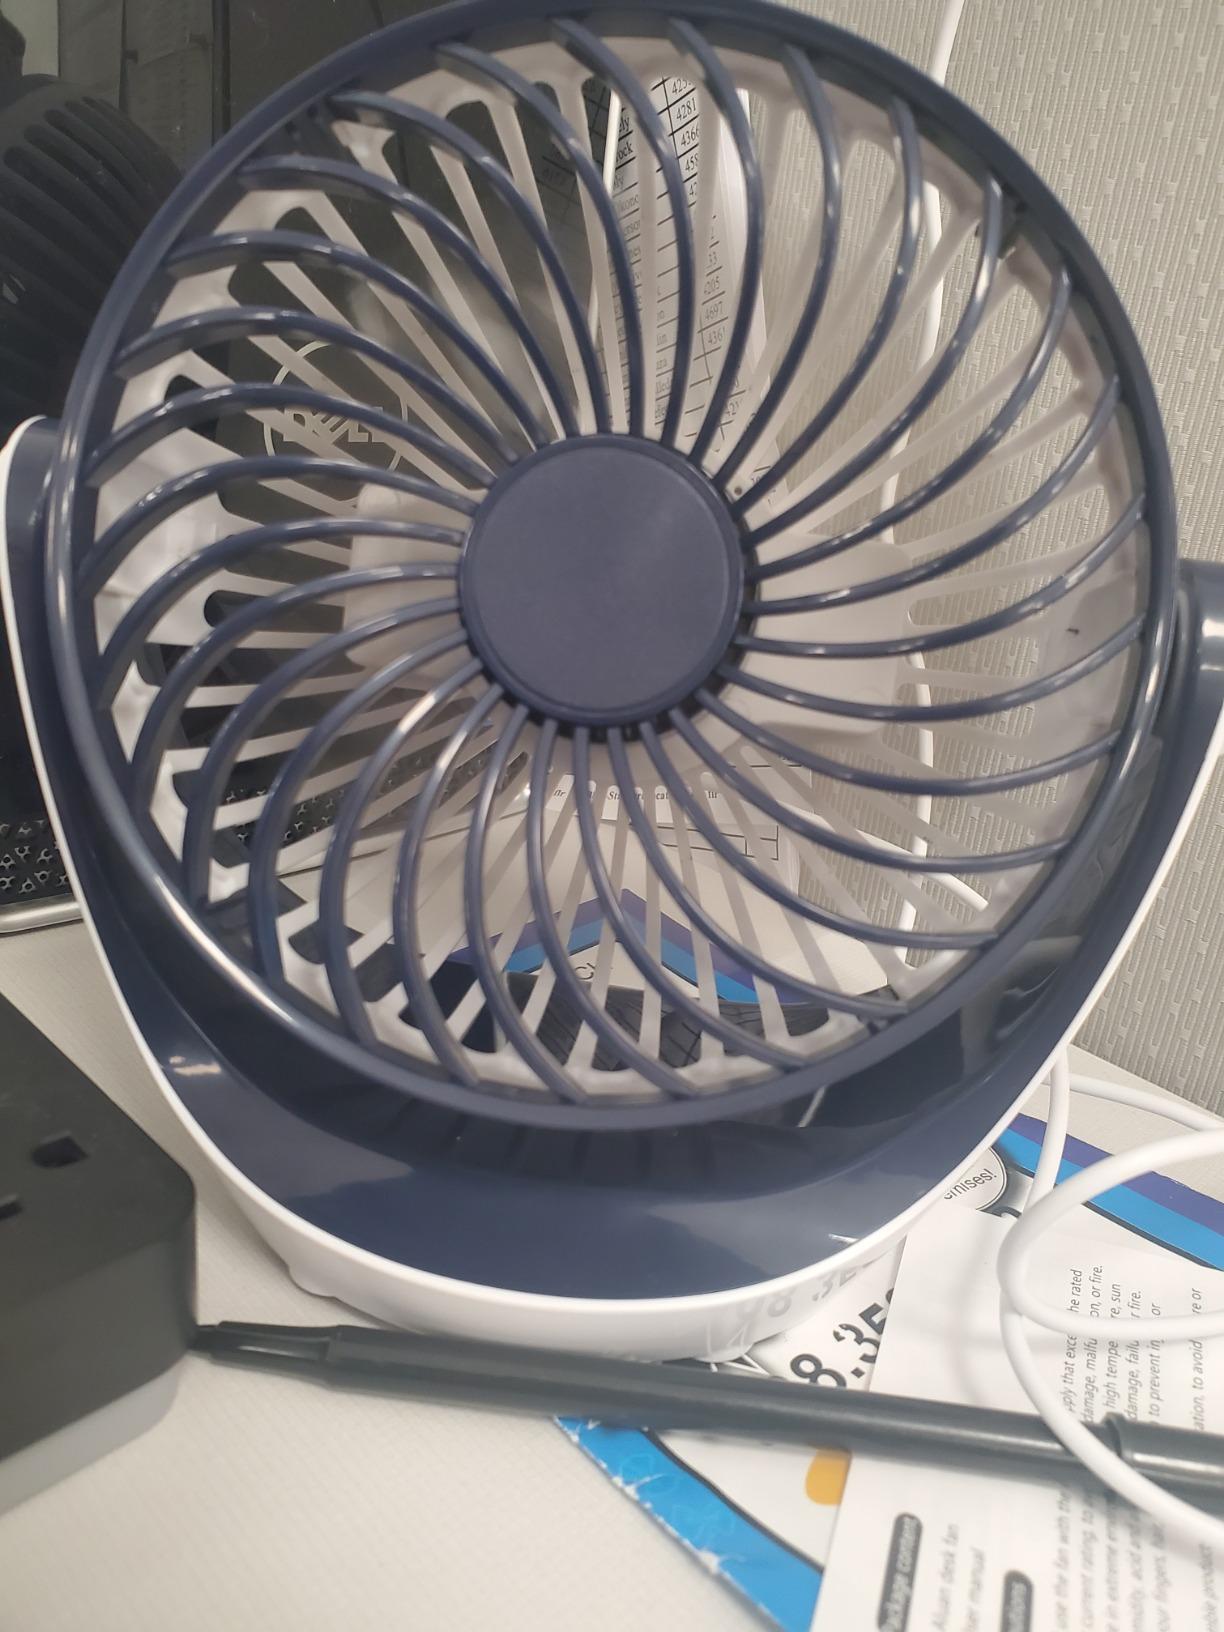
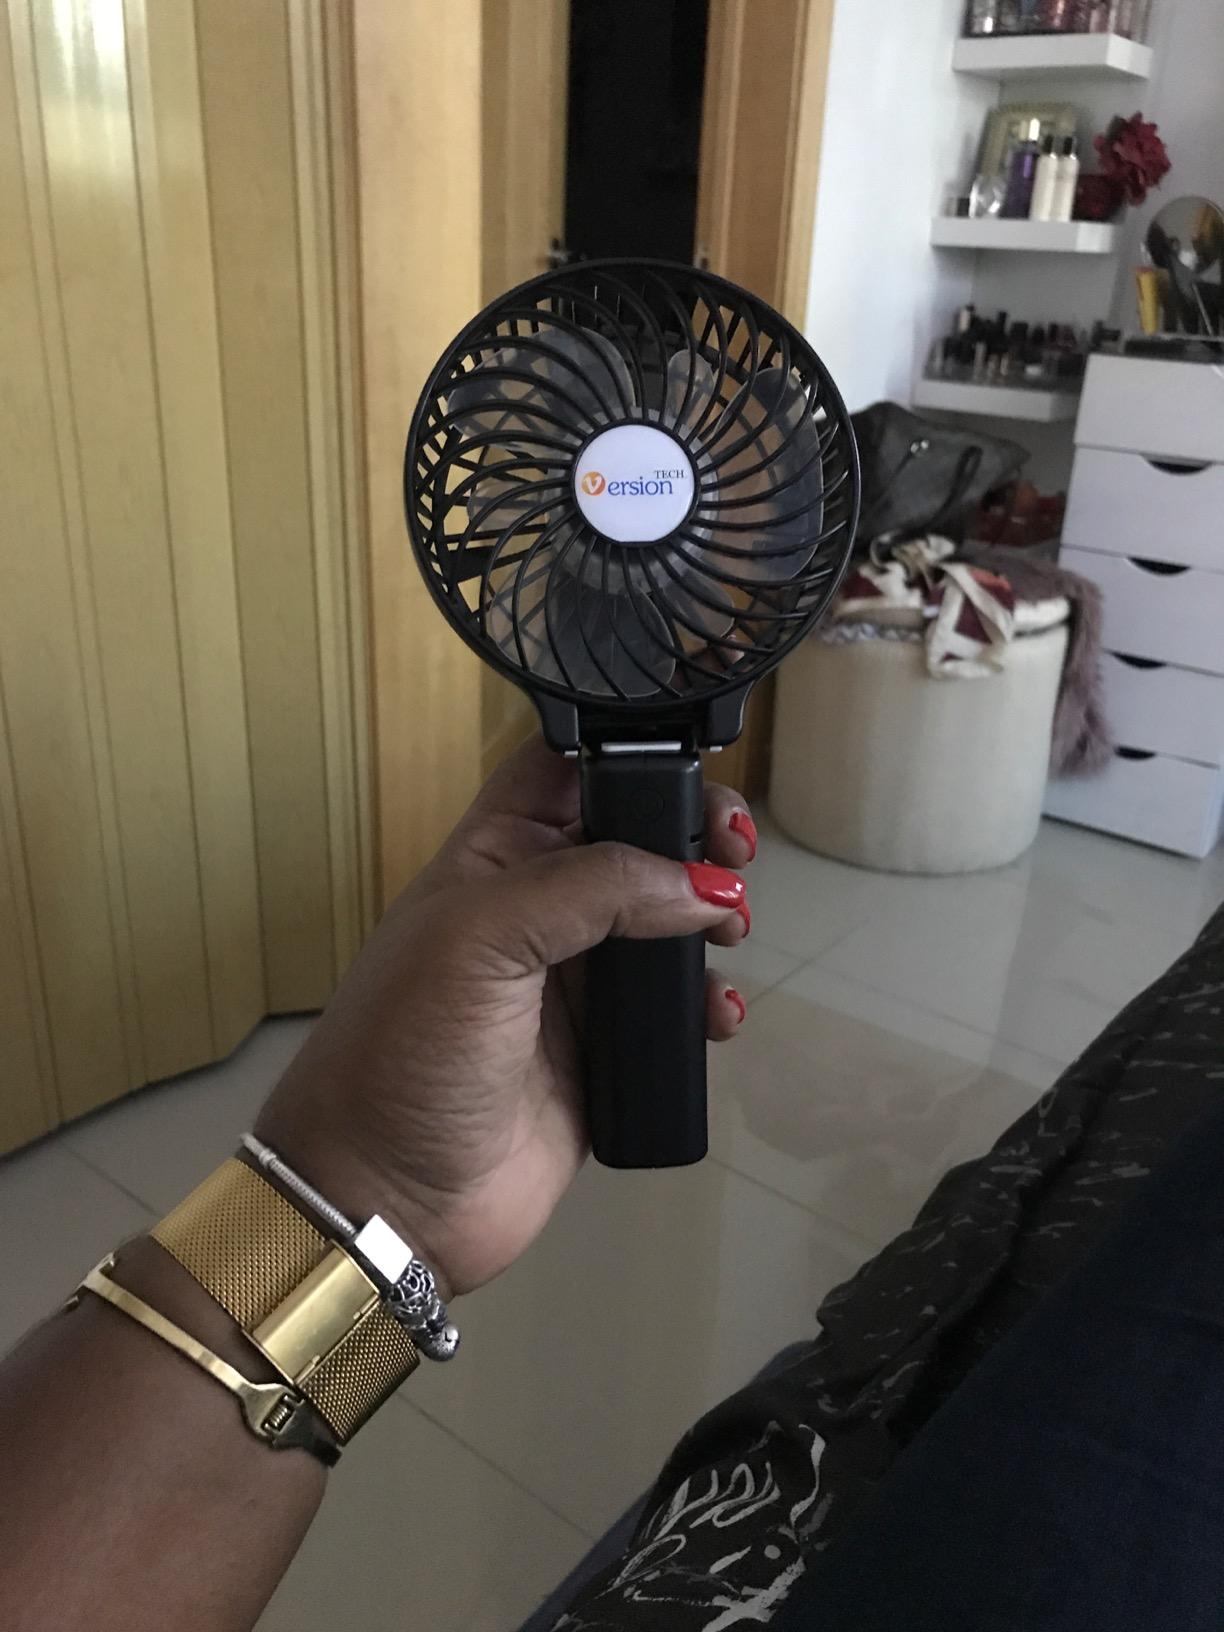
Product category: fan
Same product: no